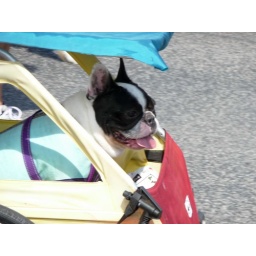
dogs rode and walked across Lady bird Lake in the Mighty Dog Walk fund raiser